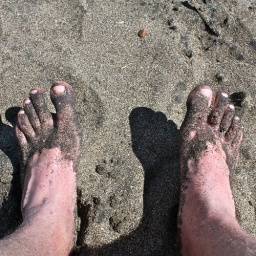
The black sand of the beach we were on in Bali.